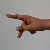
The image shows a hand gesture representing the letter 'P' in Indian Sign Language.